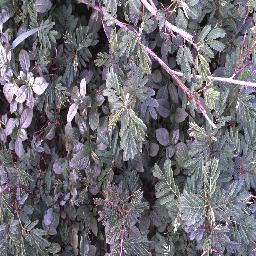
Label: negative